Kenny and Keith Lucas

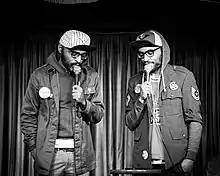
The Lucas Bros - photo by Lindsey Byrnes

Kenny Lucas and Keith Lucas (born September 13, 1985), collectively referred to as The Lucas Brothers, are American identical twin brothers who work together as writers, filmmakers, producers, actors, and comedians.